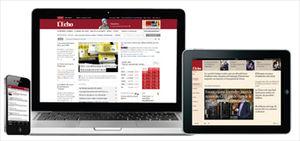
L'Echo est présent en format papier, web, numérique et digital.
L'Écho est un quotidien belge d'information politique, économique et financière.